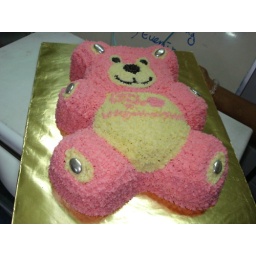
teddy bear cake by kanaga >Ruben cake house